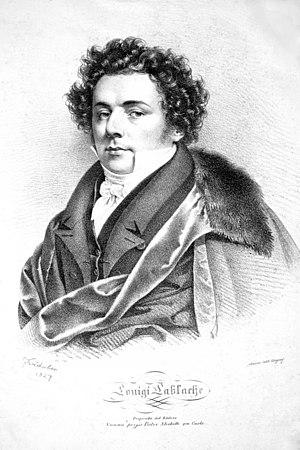
Il diluvio universale est un opéra en trois actes de Gaetano Donizetti sur un livret de Domenico Gilardoni, représenté pour la première fois le 6 mars 1830 au Teatro San Carlo de Naples.
Marino Faliero est une tragédie lyrique en 3 actes de Gaetano Donizetti sur un livret d'Emanuele Bidèra, créée au Théâtre italien de Paris le 12 mars 1835.
14 janvier : Scherz, List und Rache, opéra-comique de Max Bruch, créé à Cologne.